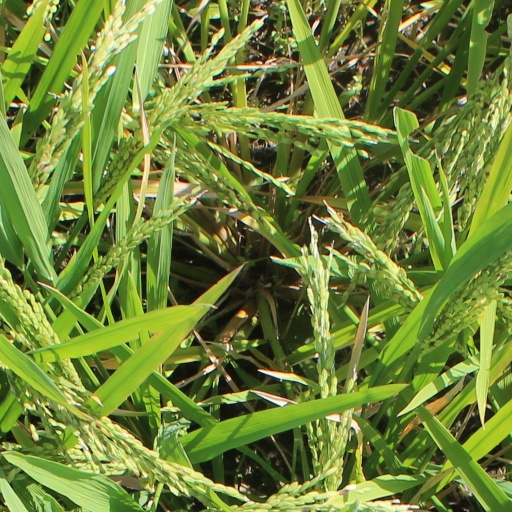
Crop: rice